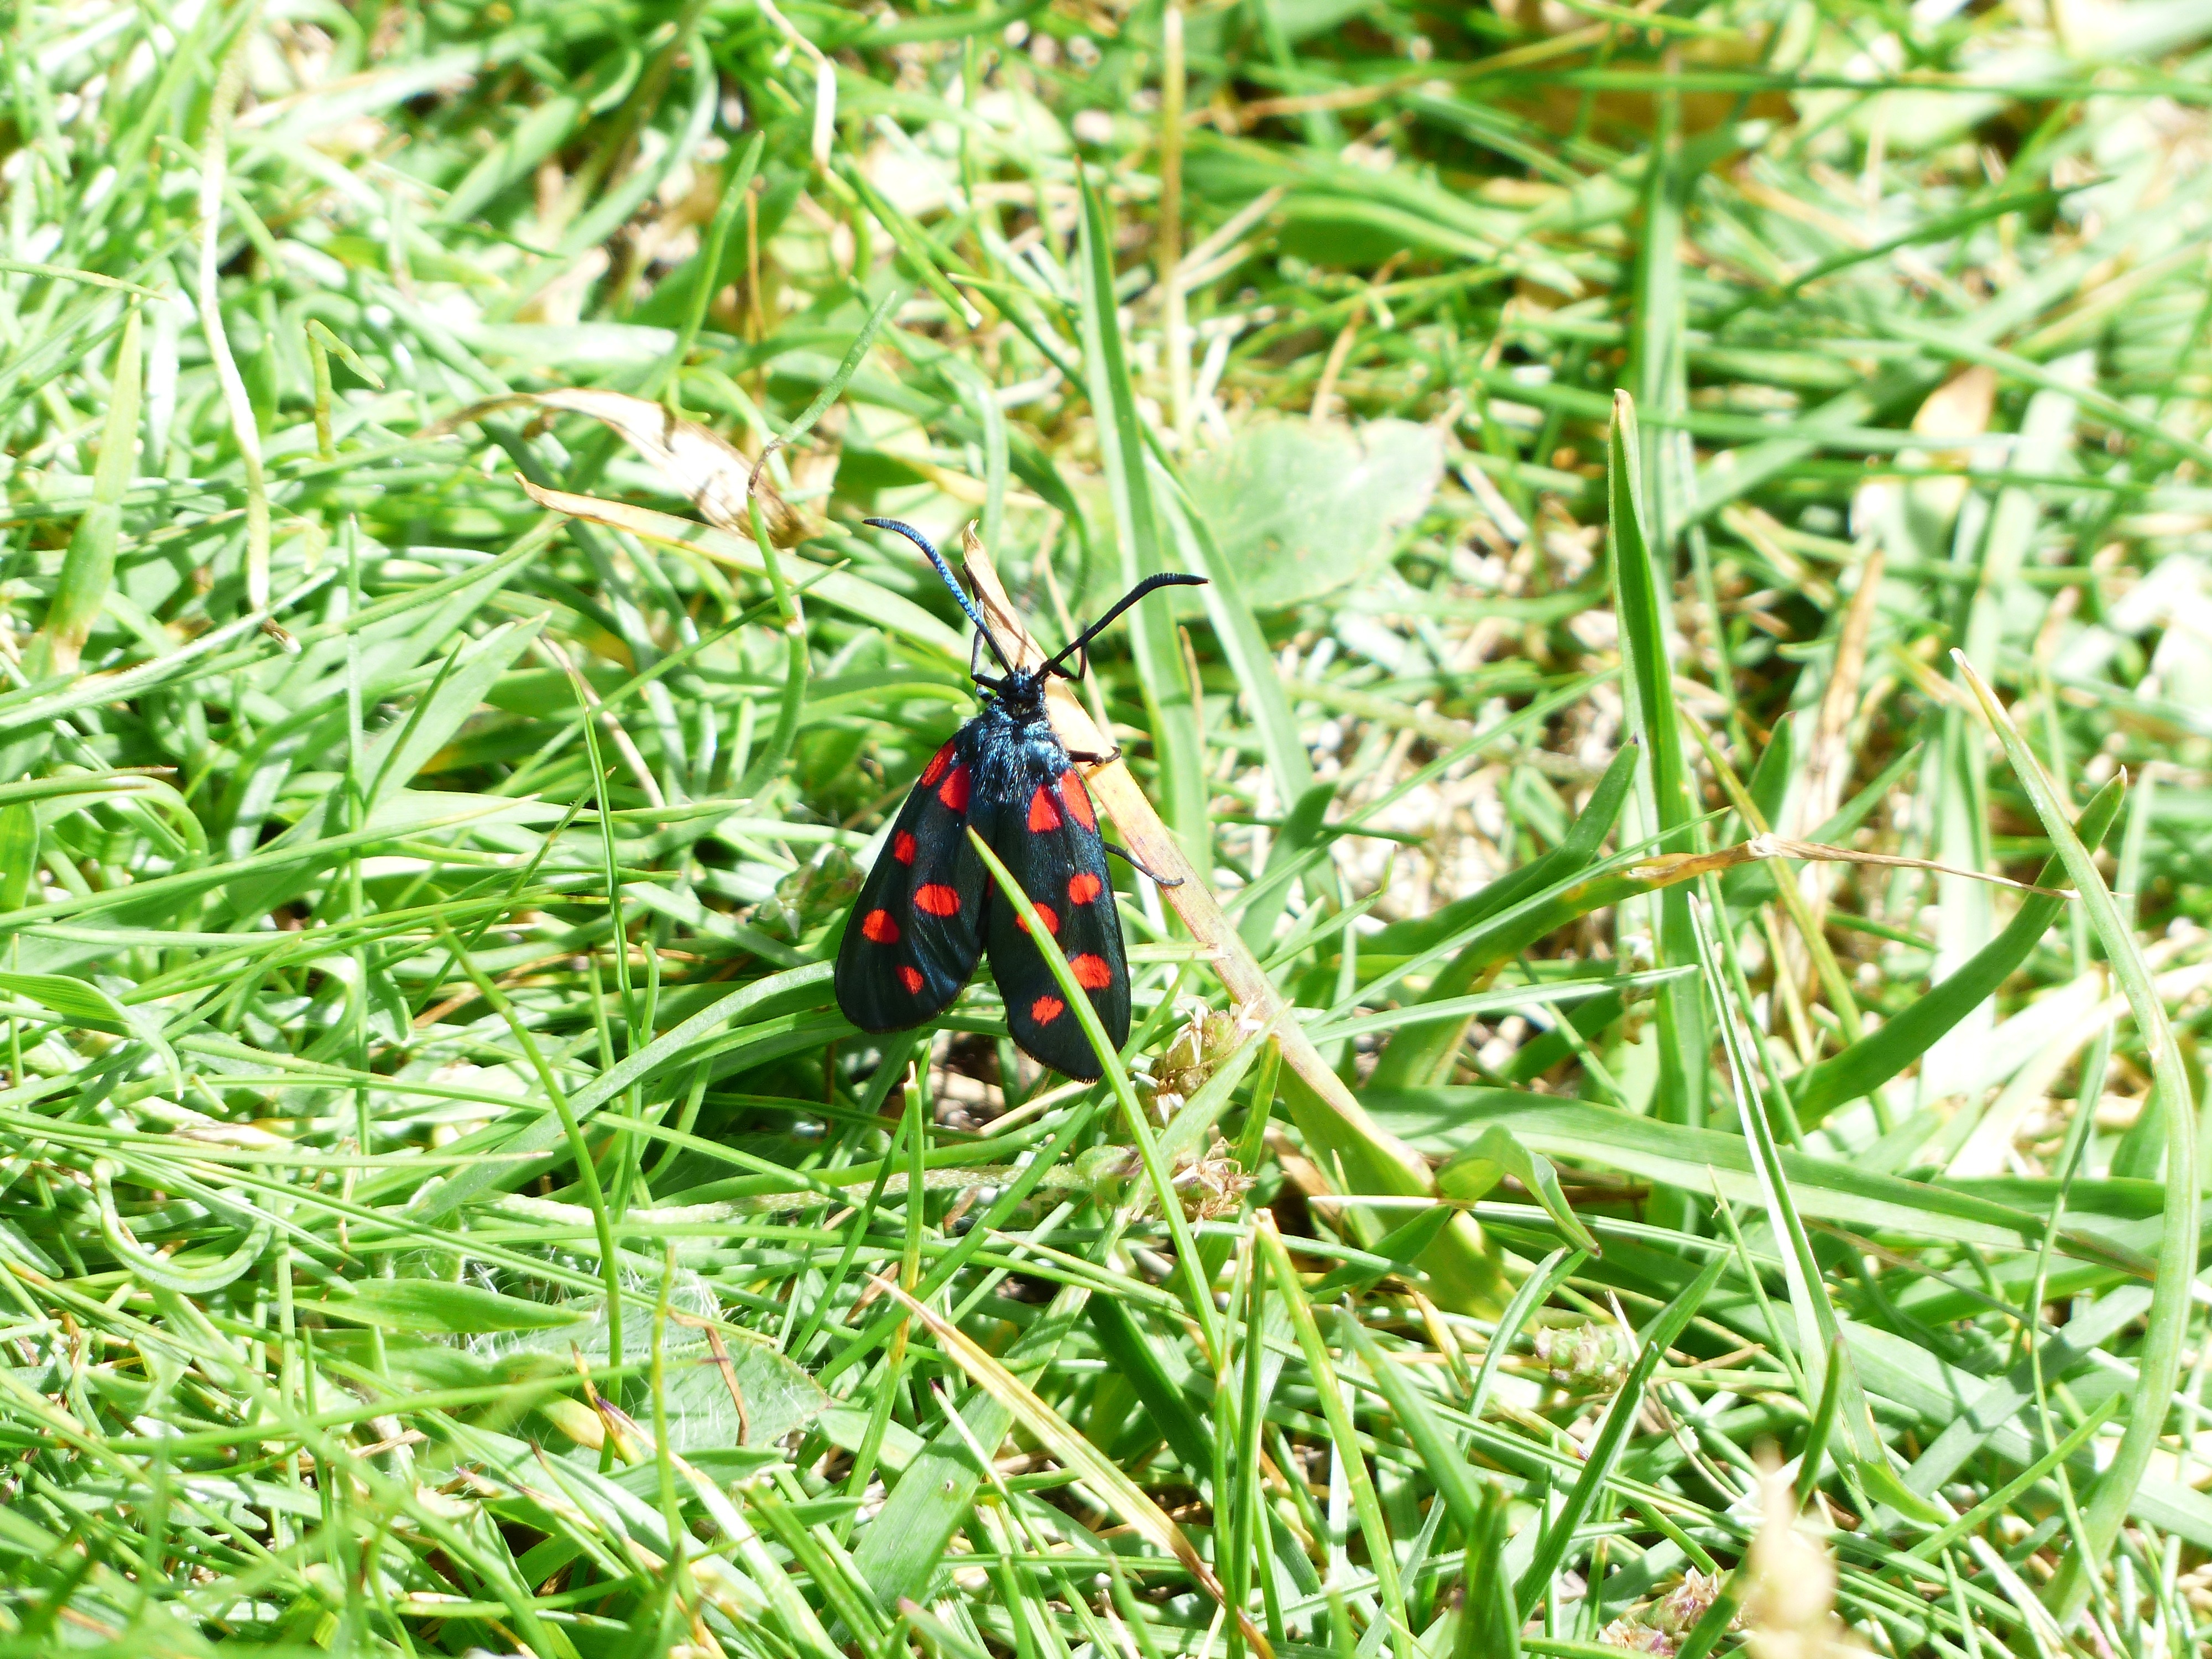
nature, grass, lawn, meadow, flower, wildlife, green, red, insect, moth, butterfly, black, fauna, ladybird, invertebrate, spotted, blood, beetle, burnet, flight insect, moths and butterflies, six moth, zygaena filipendulae, zygaenidae, red six spot burnet